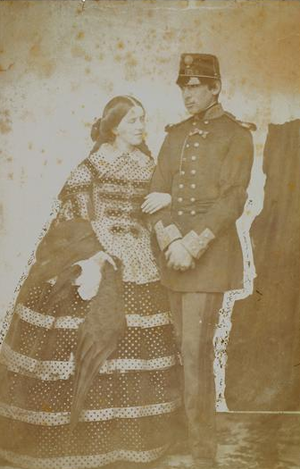
Pierre V, infant de Portugal, prince de Saxe-Cobourg et Gotha, duc de Saxe, est le fils aîné de la reine Marie II de Portugal et de son époux le roi-consort Ferdinand II. Il est né le 16 septembre 1837 à Lisbonne où il est mort le 11 novembre 1861. Il règne sur le Portugal du 15 novembre 1853 à sa mort.